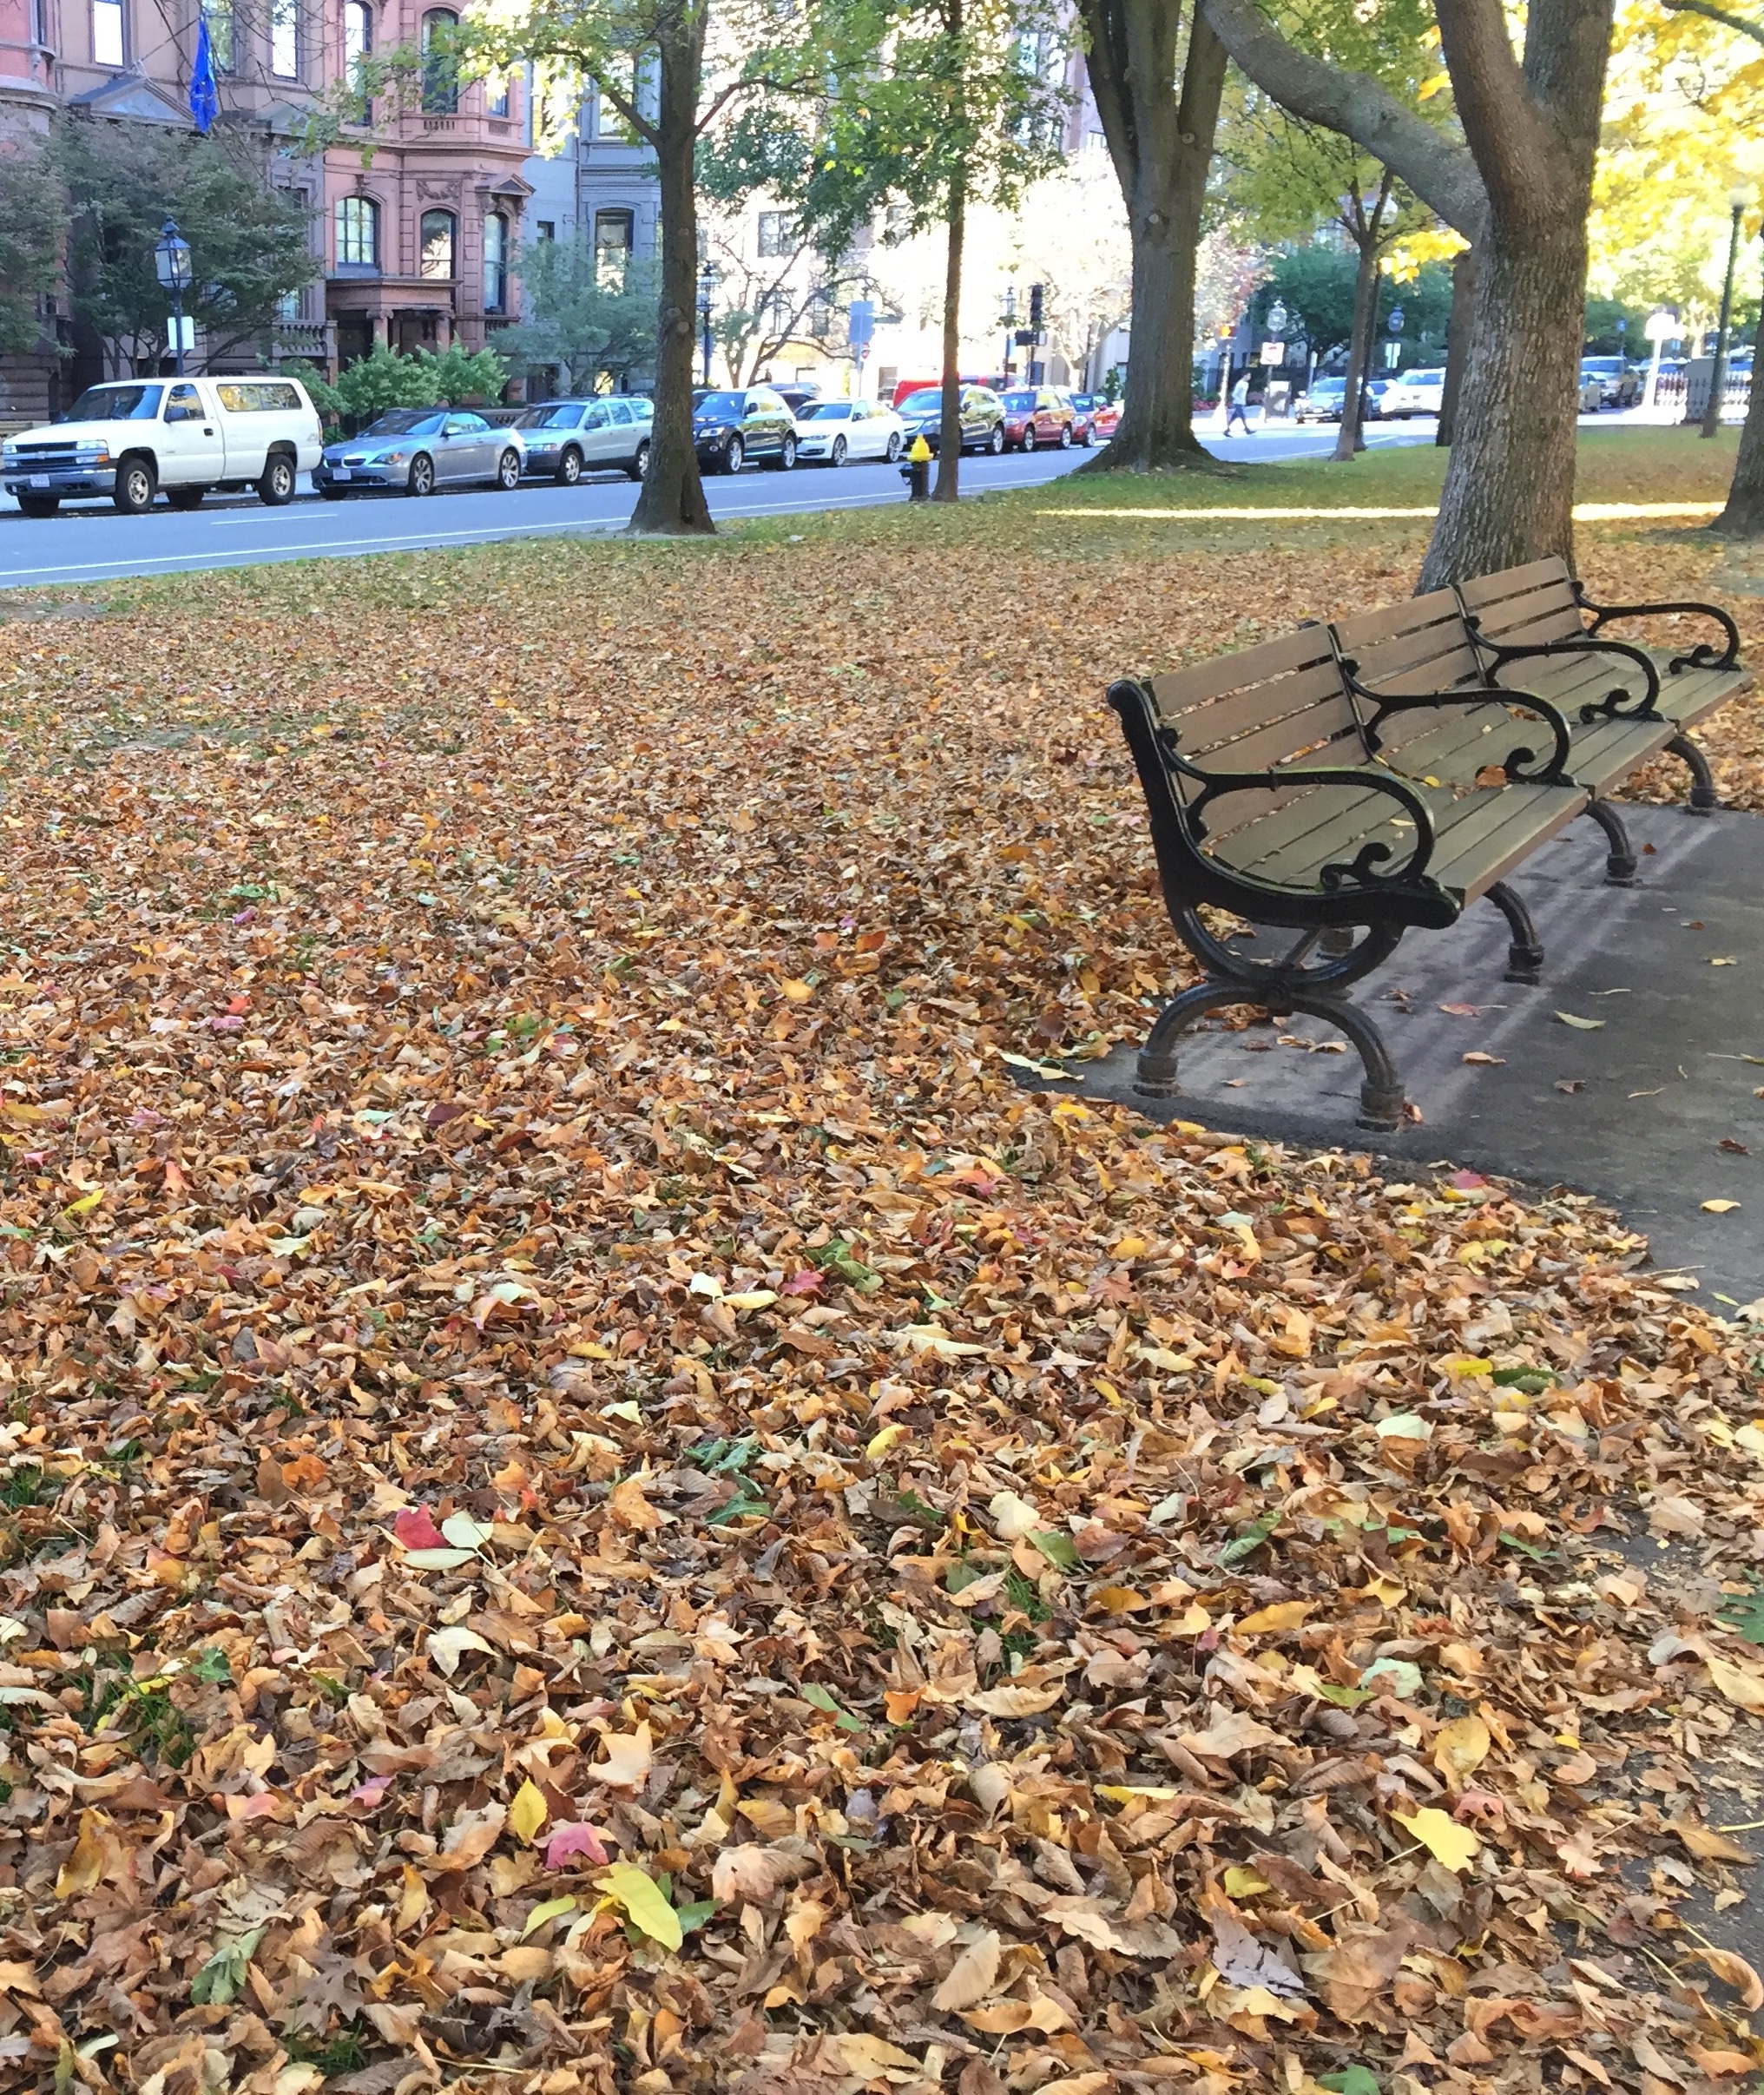
tree, leaf, city, walkway, autumn, garden, season, public space, yard